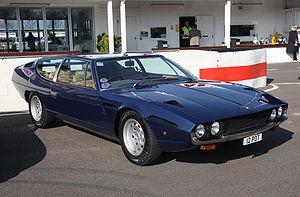
Lamborghini est un constructeur automobile fondé en 1963 par l'industriel Ferruccio Lamborghini et installé à Sant'Agata Bolognese en Italie.